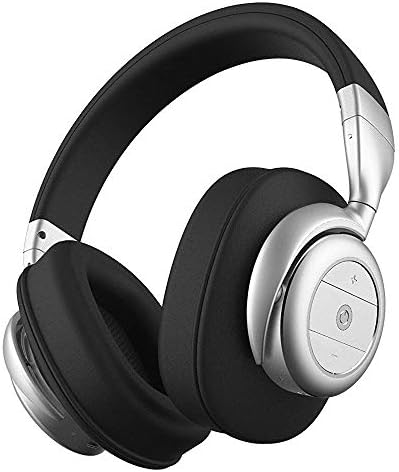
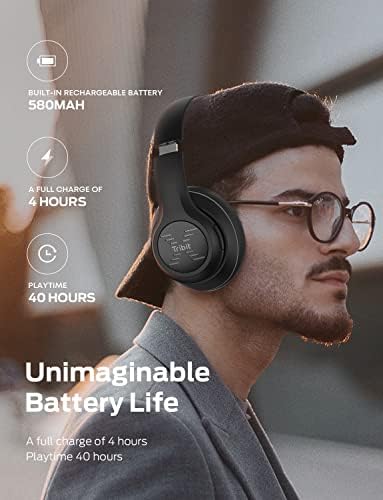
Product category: headphones
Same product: no